A Thin Ghost and Others

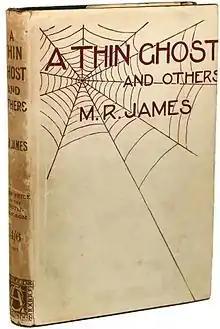

A Thin Ghost and Others is a horror short story collection by British writer M. R. James, published in 1919. It was his third short collection. "The Story of a Disappearance and an Appearance" and "An Episode of Cathedral History" had been previously published in "The Cambridge Review" in 1913 and 1914 respectively; the other stories were first published in this collection.